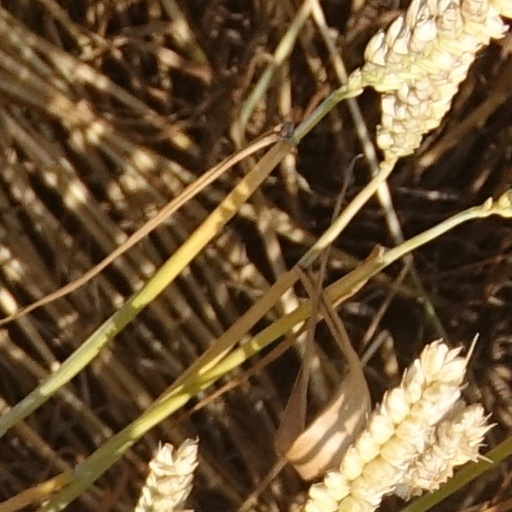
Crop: wheat